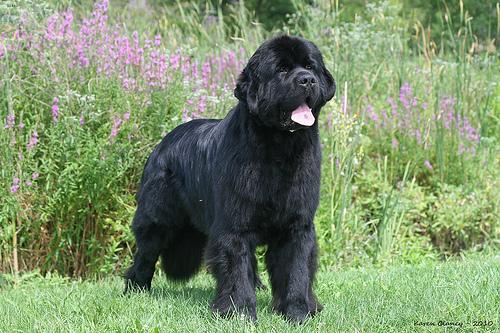
Breed: newfoundland